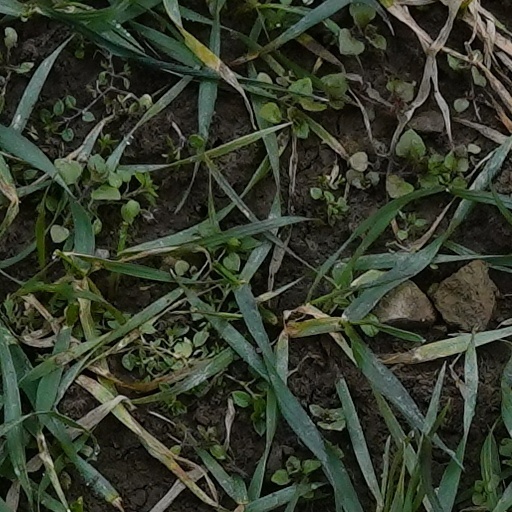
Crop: wheat